Louis-André de Grimaldi

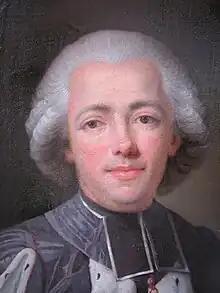
Louis-André de Grimaldi

Louis-André Grimaldi d'Antibes (17 December 173628 December 1804) was a French nobleman and bishop. He was one of the Princes of Monaco, Bishop of Le Mans, then a Peer of France as Count-Bishop of Noyon from 1777 and bishop emeritus after he resigned from the post of bishop. He spent his later years in London. He was described as "a Voltairean prelate".